Ring crane

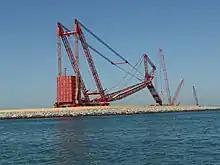
Mammoet PTC200-DS in Dubai, 2014.

A ring crane is a form of large construction crane with a luffing jib. It is distinguished by its slew pivot being in the form of a ring-shaped track, rather than a narrow central spindle. The broad base this gives to the slewing section above allows it to slew whilst carrying extremely heavy loads.